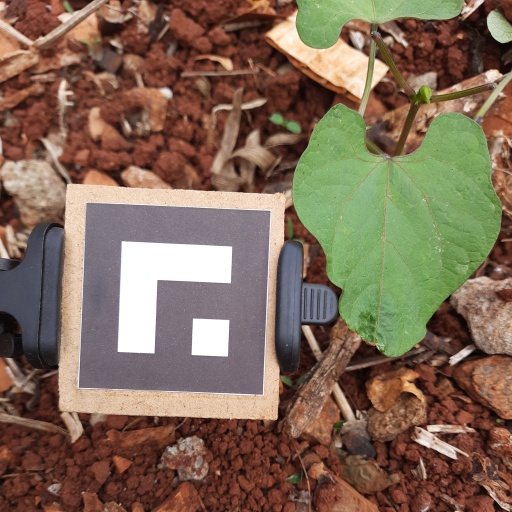
Observations: flat surface, no eating holes, under cloudy sky